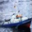
Label: ship